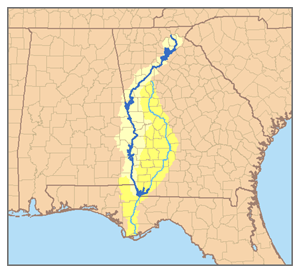
La Chattahoochee est une rivière des États-Unis qui prend sa source dans les montagnes du nord-est de la Géorgie, puis se dirige au sud-ouest vers Atlanta avant de se diriger plein sud, formant alors la partie sud de la frontière entre Géorgie et Alabama, puis celle de la Géorgie avec la Floride. Plus au sud, elle rejoint la Flint River et forme le lac Séminole près de Bainbridge.